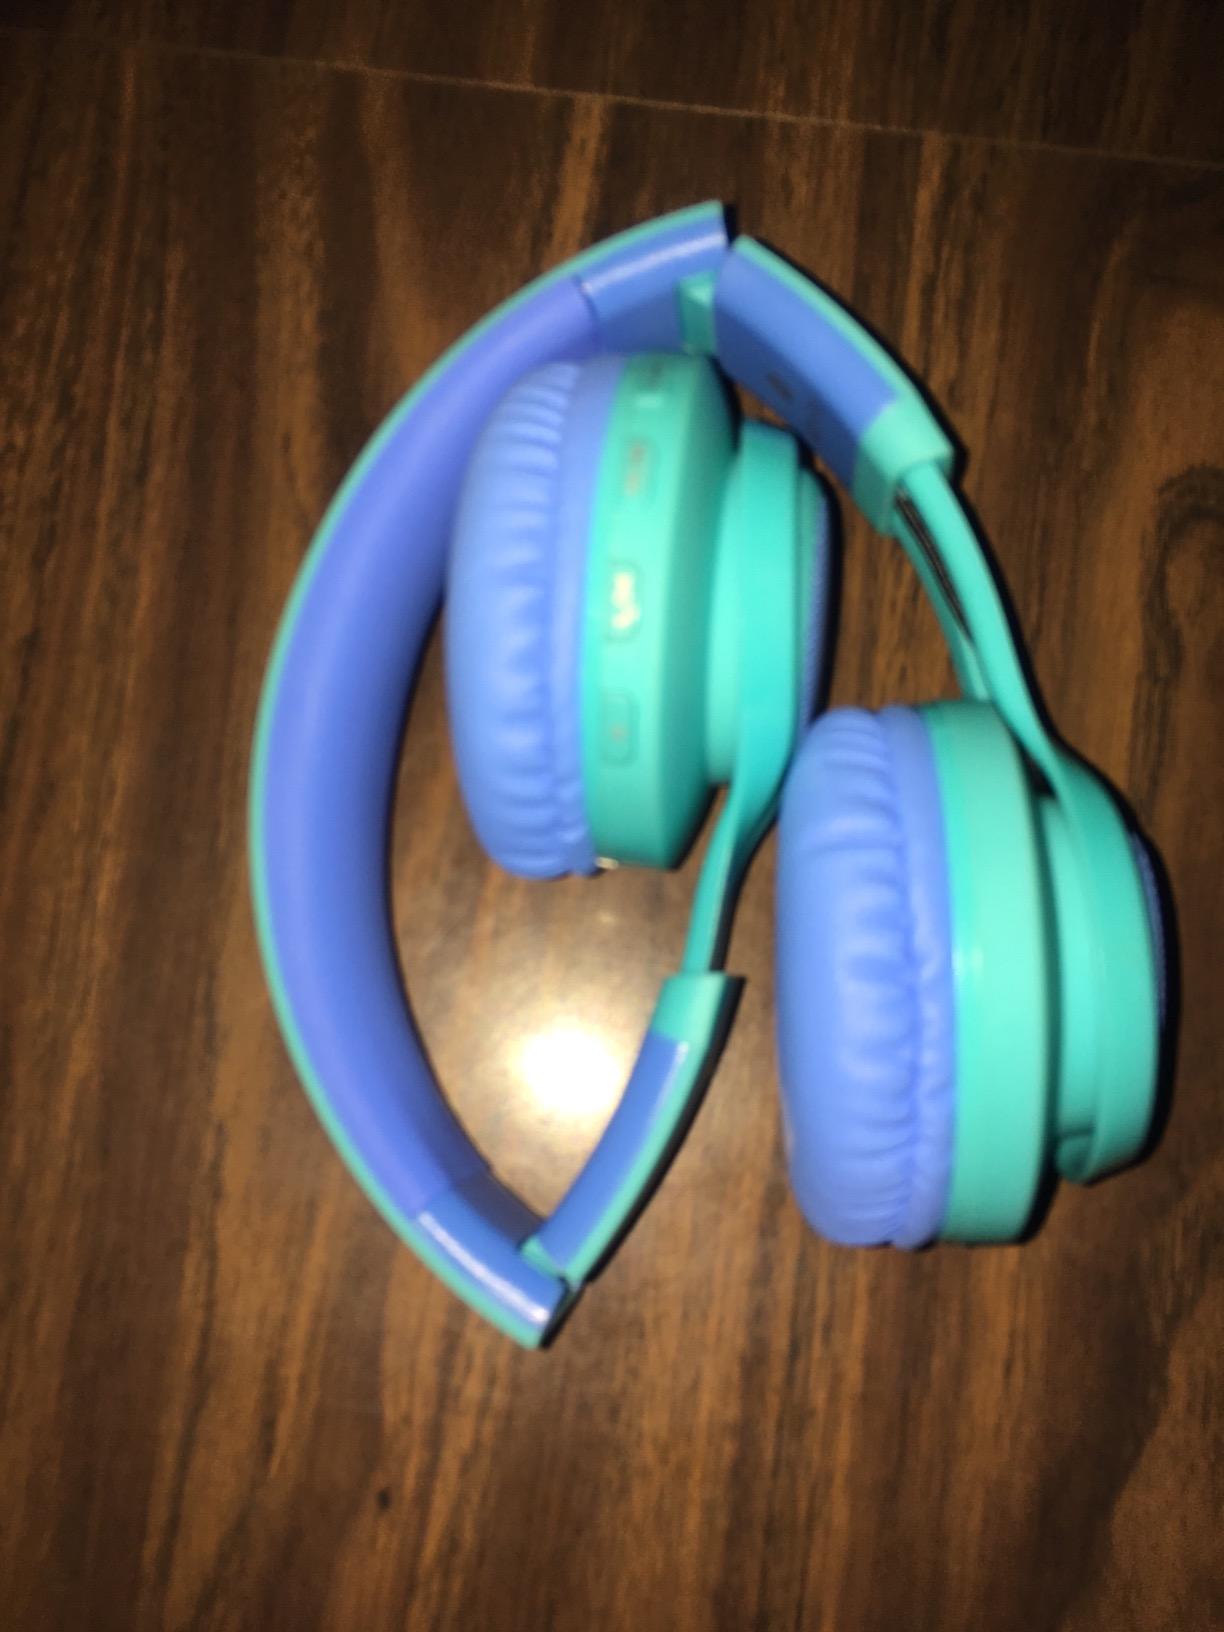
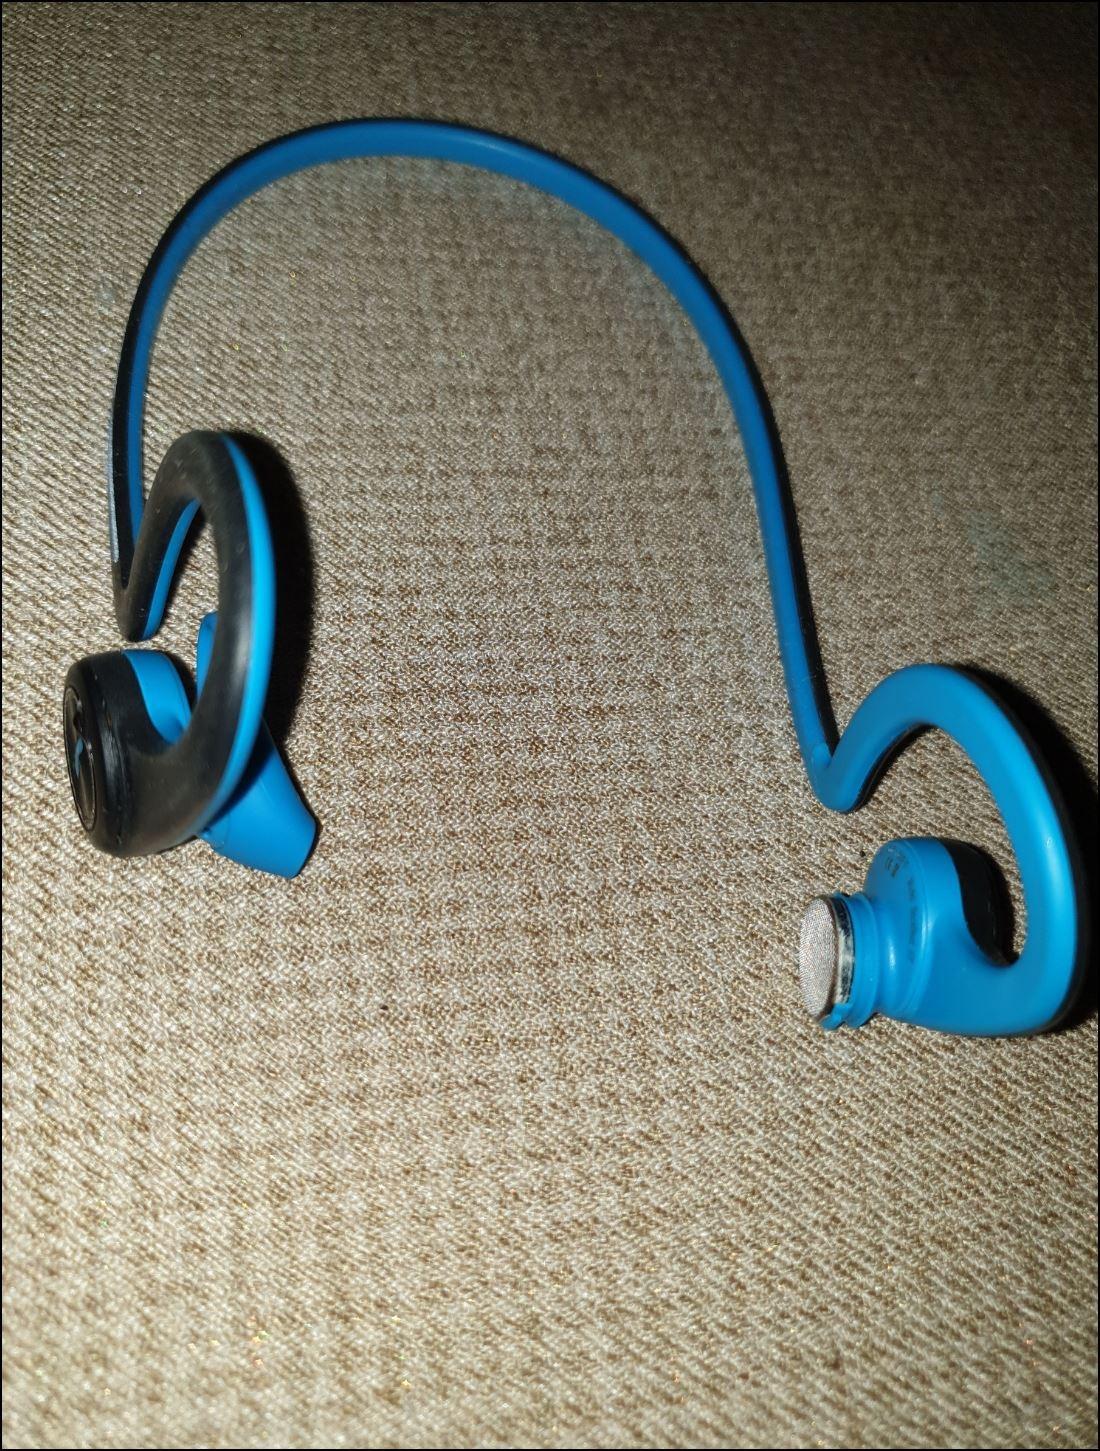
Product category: headphones
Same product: no